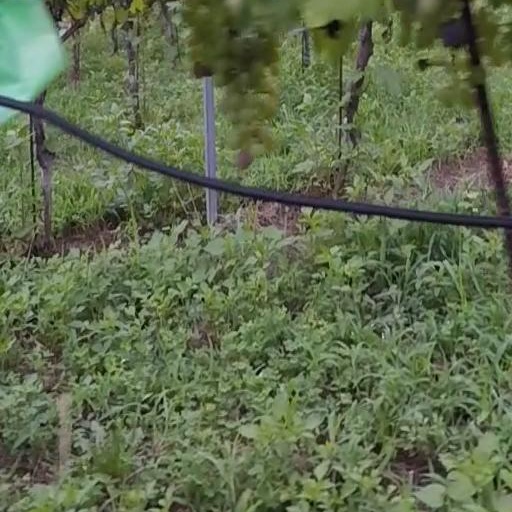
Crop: grape